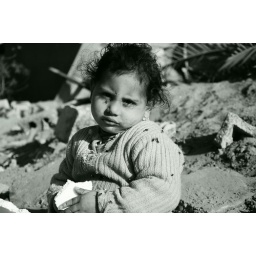
a girl from the samouni family sitting in the ruins of her house. Her parents were killed by israeli soldiers